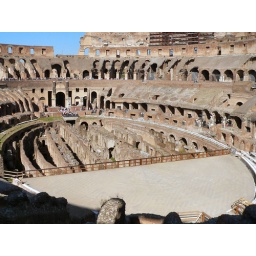
A wooden platform is being built to portray the way the floor used to look and function above the chambers and corridors